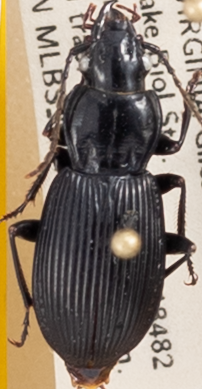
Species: Pterostichus lachrymosus
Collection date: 2021-08-24 04:00:00
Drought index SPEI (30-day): -0.262
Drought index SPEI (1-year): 0.03
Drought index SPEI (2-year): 1.106